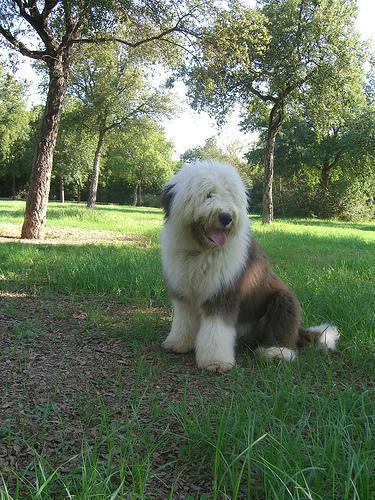
Old_English_sheepdog